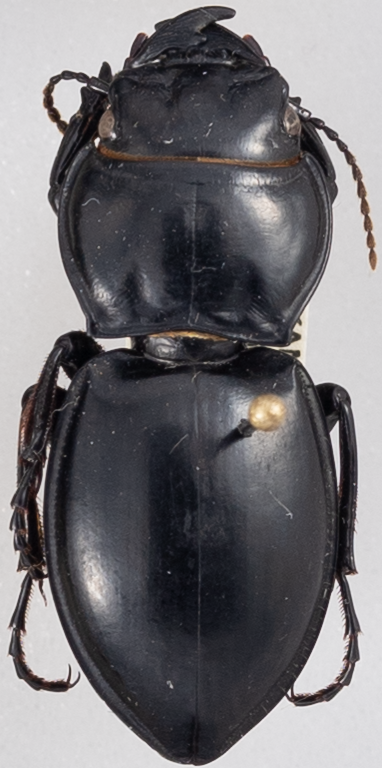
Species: Pasimachus californicus
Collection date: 2022-06-20
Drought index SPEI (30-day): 0.484
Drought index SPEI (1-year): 0.058
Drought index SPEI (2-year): -0.06